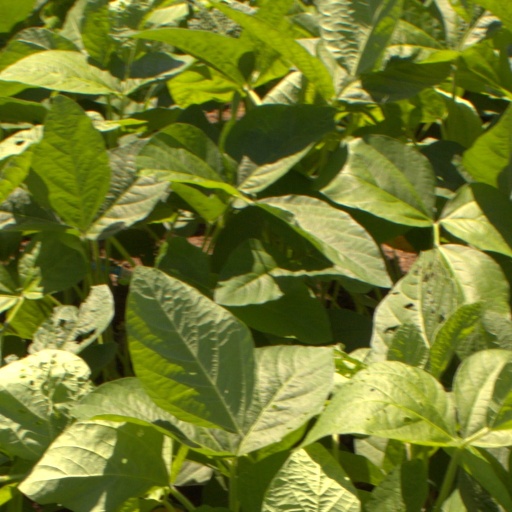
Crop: soybean